National Anthem Ordinance

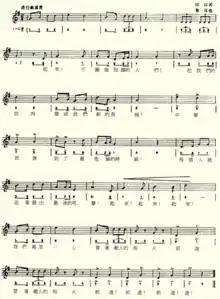
The "March of the Volunteers", national anthem of the People's Republic of China.

The National Anthem Ordinance is an ordinance of Hong Kong intended to criminalise "insults to the national anthem of China" ("March of the Volunteers"). It is a local law in response to the National Anthem Law of the People's Republic of China.